Paul Kane High School

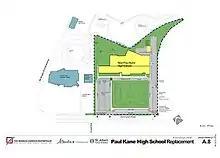
Site plans for the new high school

In March 2018, the Alberta government announced it would be replacing Paul Kane High School as part of "Budget 2018". Citing aging infrastructure and a growing student base, the government identified that the existing school would no longer be able to meet the needs of its students. The new school was scheduled to be built during the 2022–2023 school year and planned to expand capacity by 500 students, bringing the total student capacity 1,500. The cost of the project is expected to range between $45–80 million, making the school the largest of the projects announced in the budget.